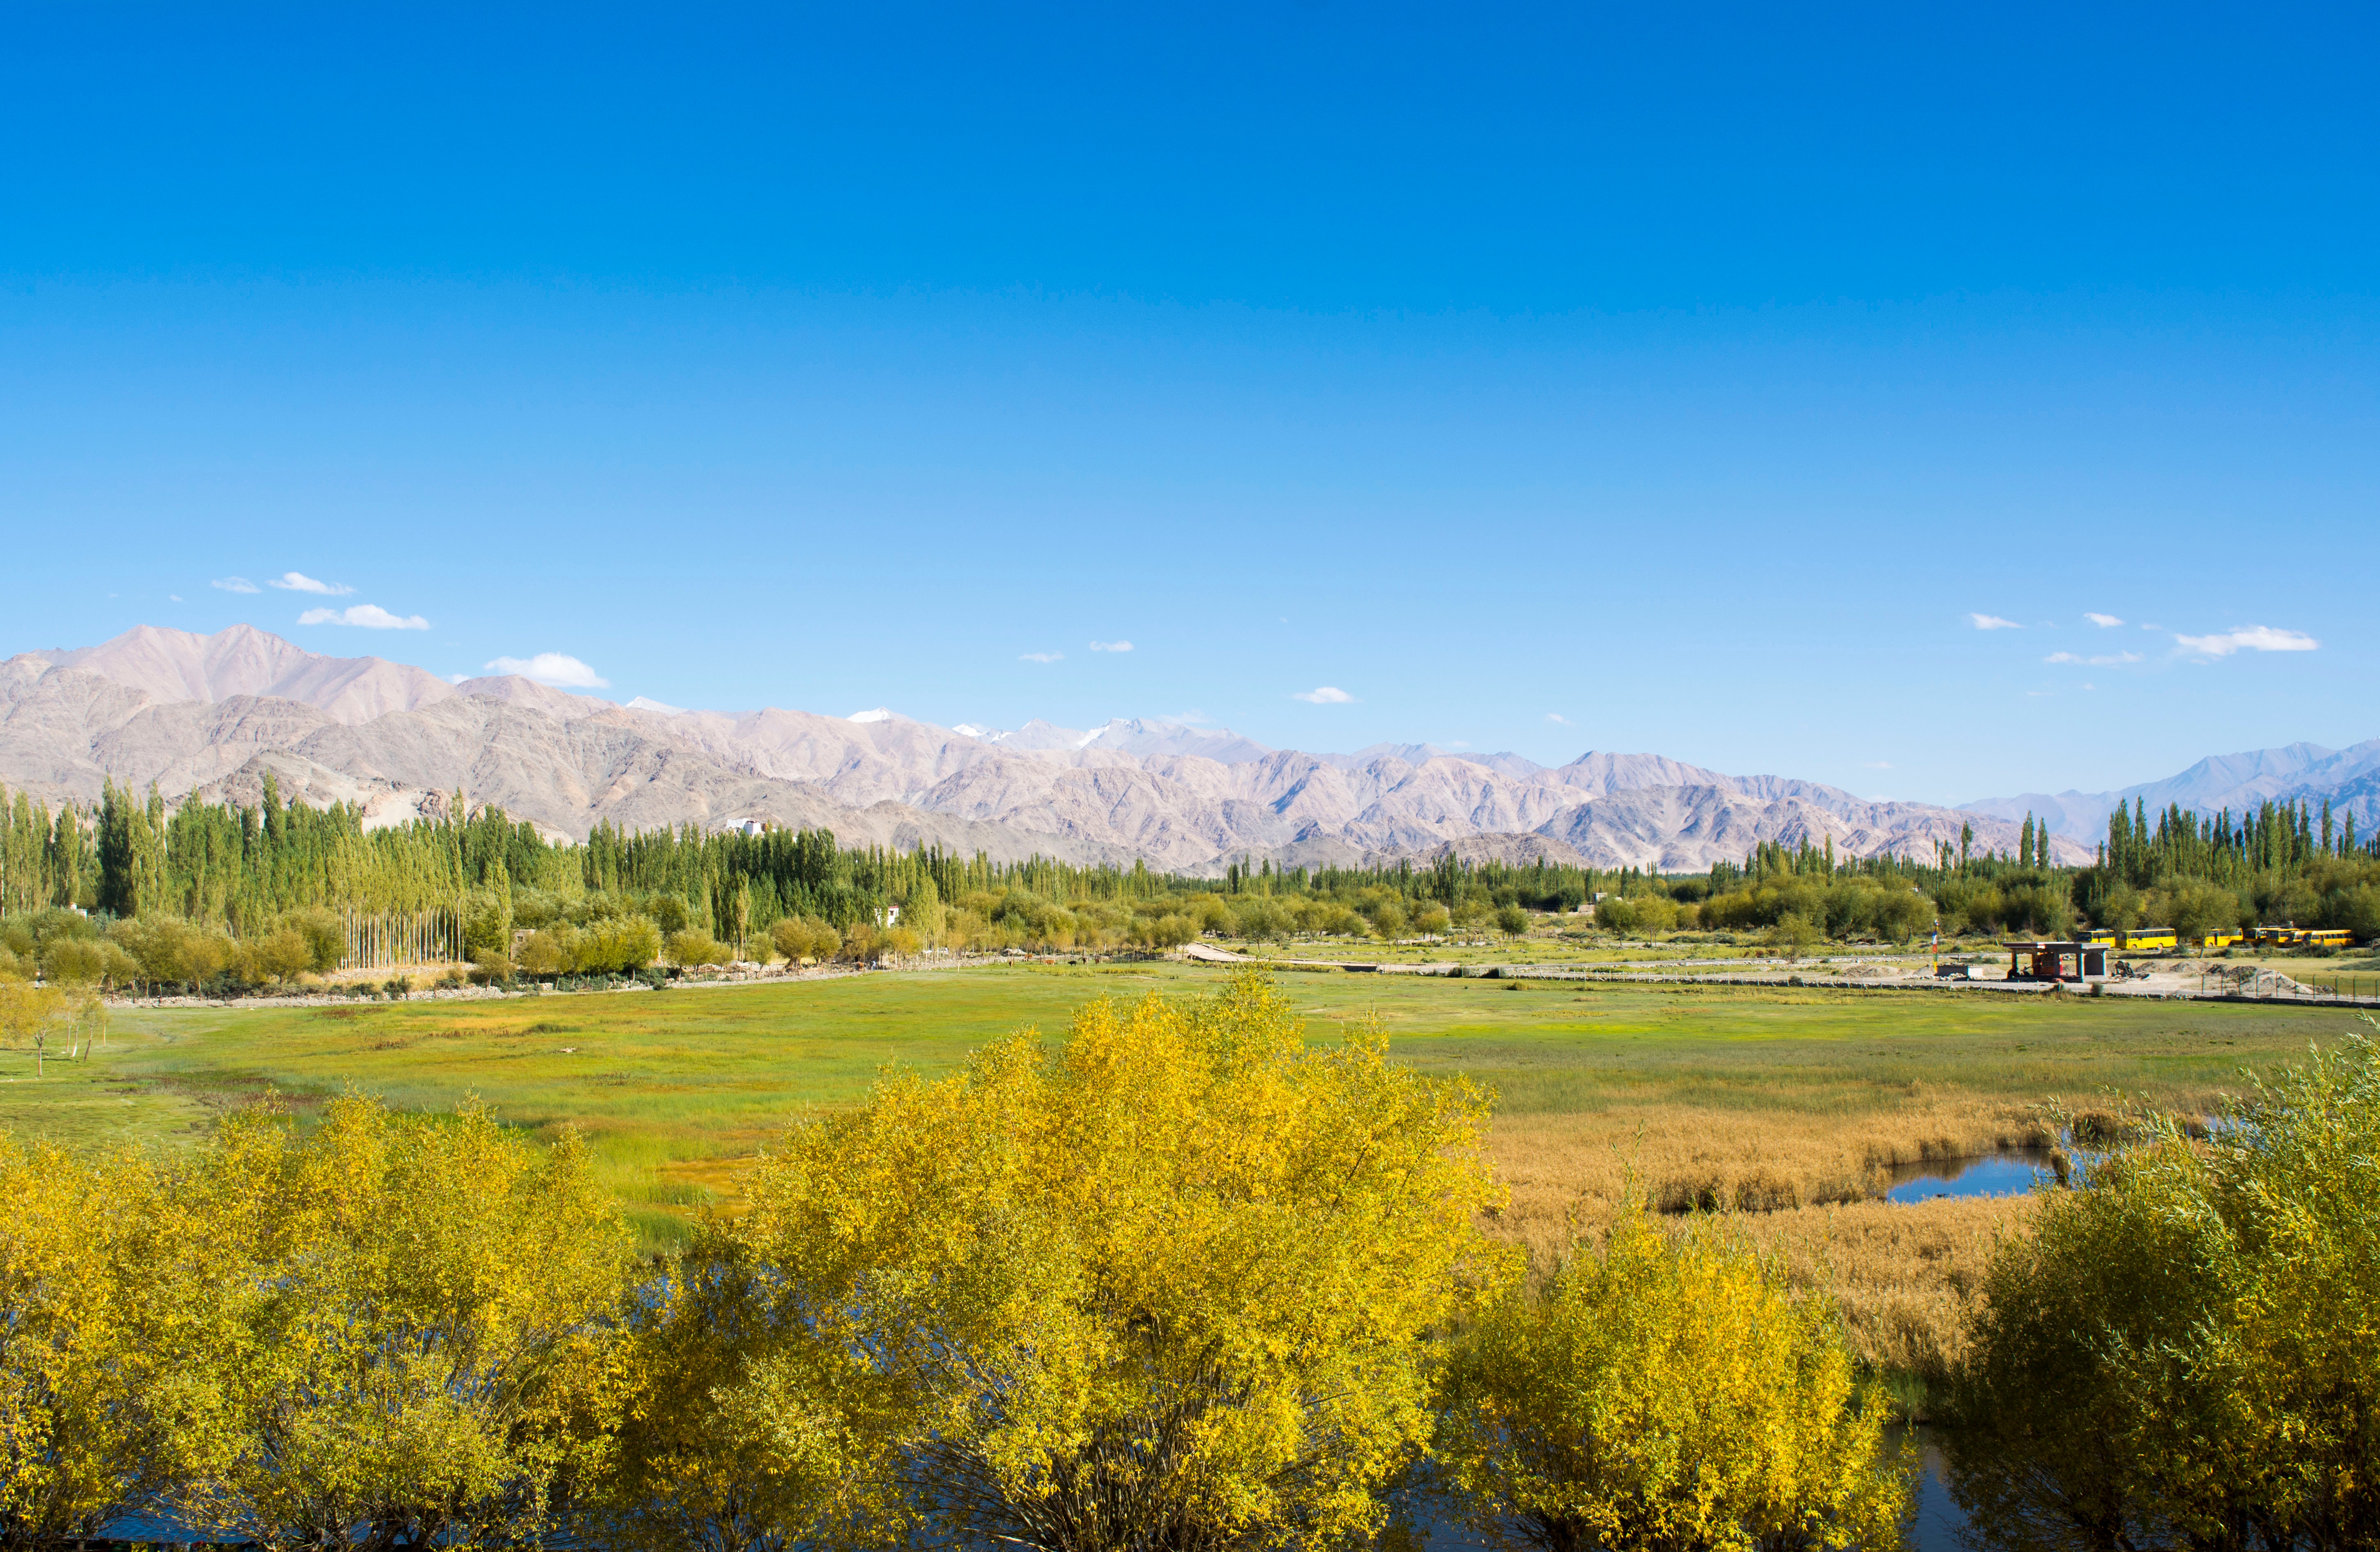
landscape, tree, mountain, plant, field, meadow, prairie, hill, flower, valley, mountain range, panorama, pasture, autumn, agriculture, plain, grassland, plateau, habitat, ecosystem, rural area, natural environment, geographical feature, mountainous landforms